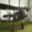
Label: airplane